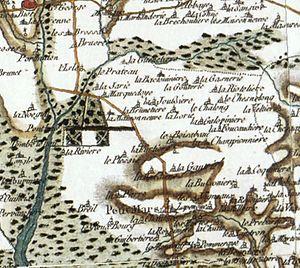
La paroisse de Petit-Mars.
Petit-Mars est une commune de l'Ouest de la France, située dans le département de la Loire-Atlantique, en région Pays de la Loire. Le village se situe au sein du pays nantais et de la Bretagne historique. Elle se trouve à environ 21 km au nord de la ville de Nantes et à 38 km au sud de Châteaubriant.